2004 World Allround Speed Skating Championships

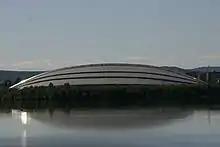
Vikingskipet (Hamar)

The 2004 World Allround Speed Skating Championships were held in Vikingskipet in Hamar, Norway, on 7 and 8 February 2004: